Machair

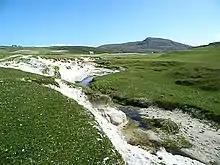
A stream cutting through the machair highlights a sandy composition

Machair differs from the links on the east coast of Scotland in having a lower mineral content, whereas the links are high in silica. Machair plains are highly calcareous, with calcium carbonate concentrations ranging from 20% to 80% on the beaches, and decreasing further away from the coast. The pH of a machair is typically greater than 7, i.e. it is alkaline.